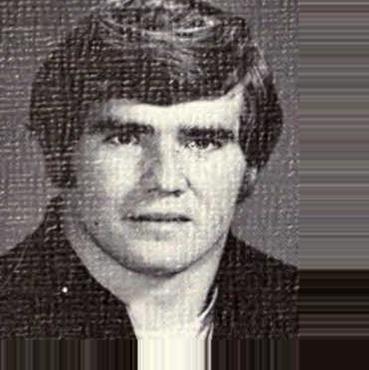
Age: 21